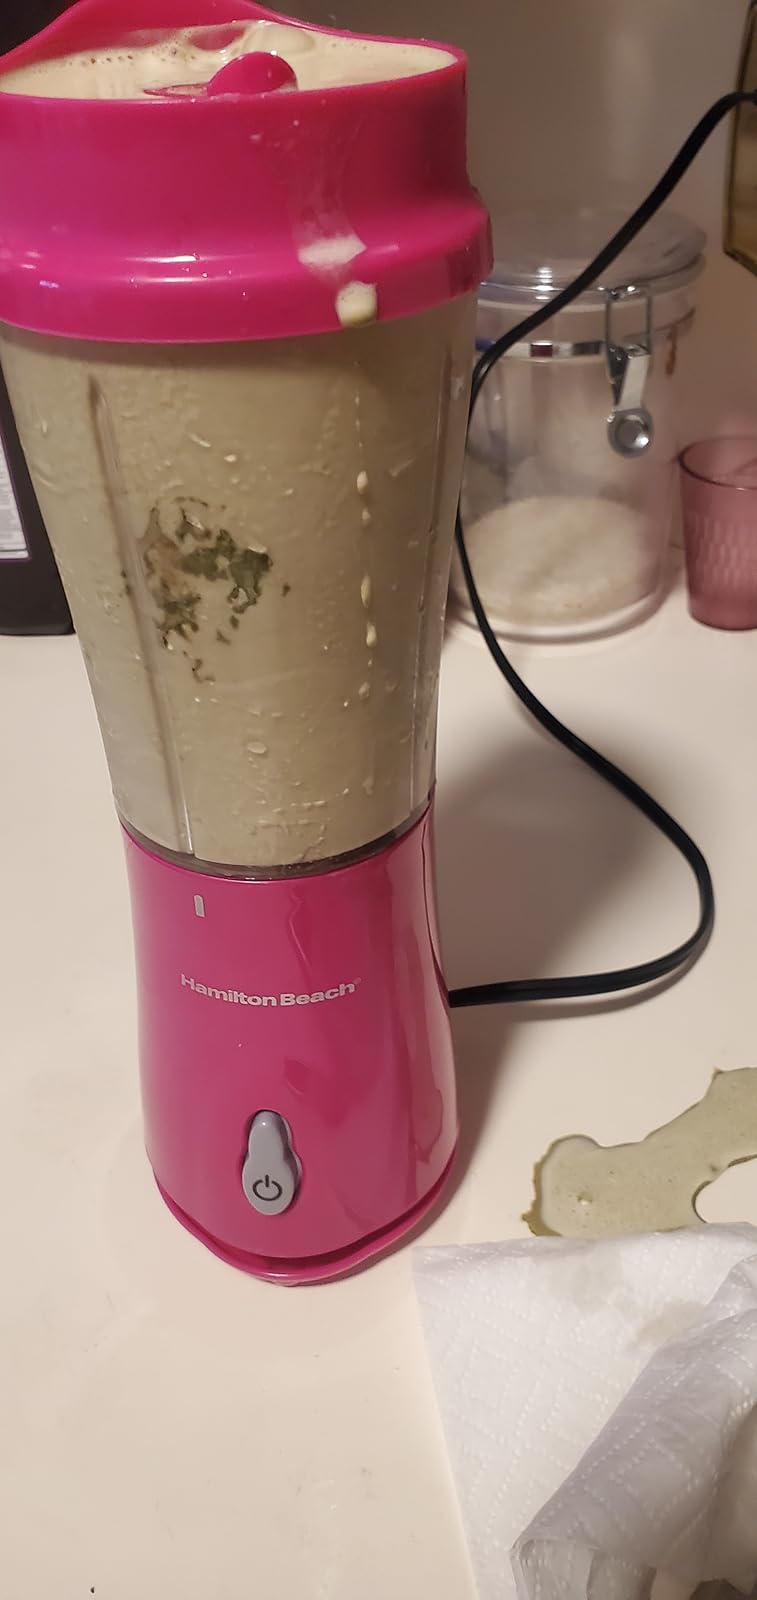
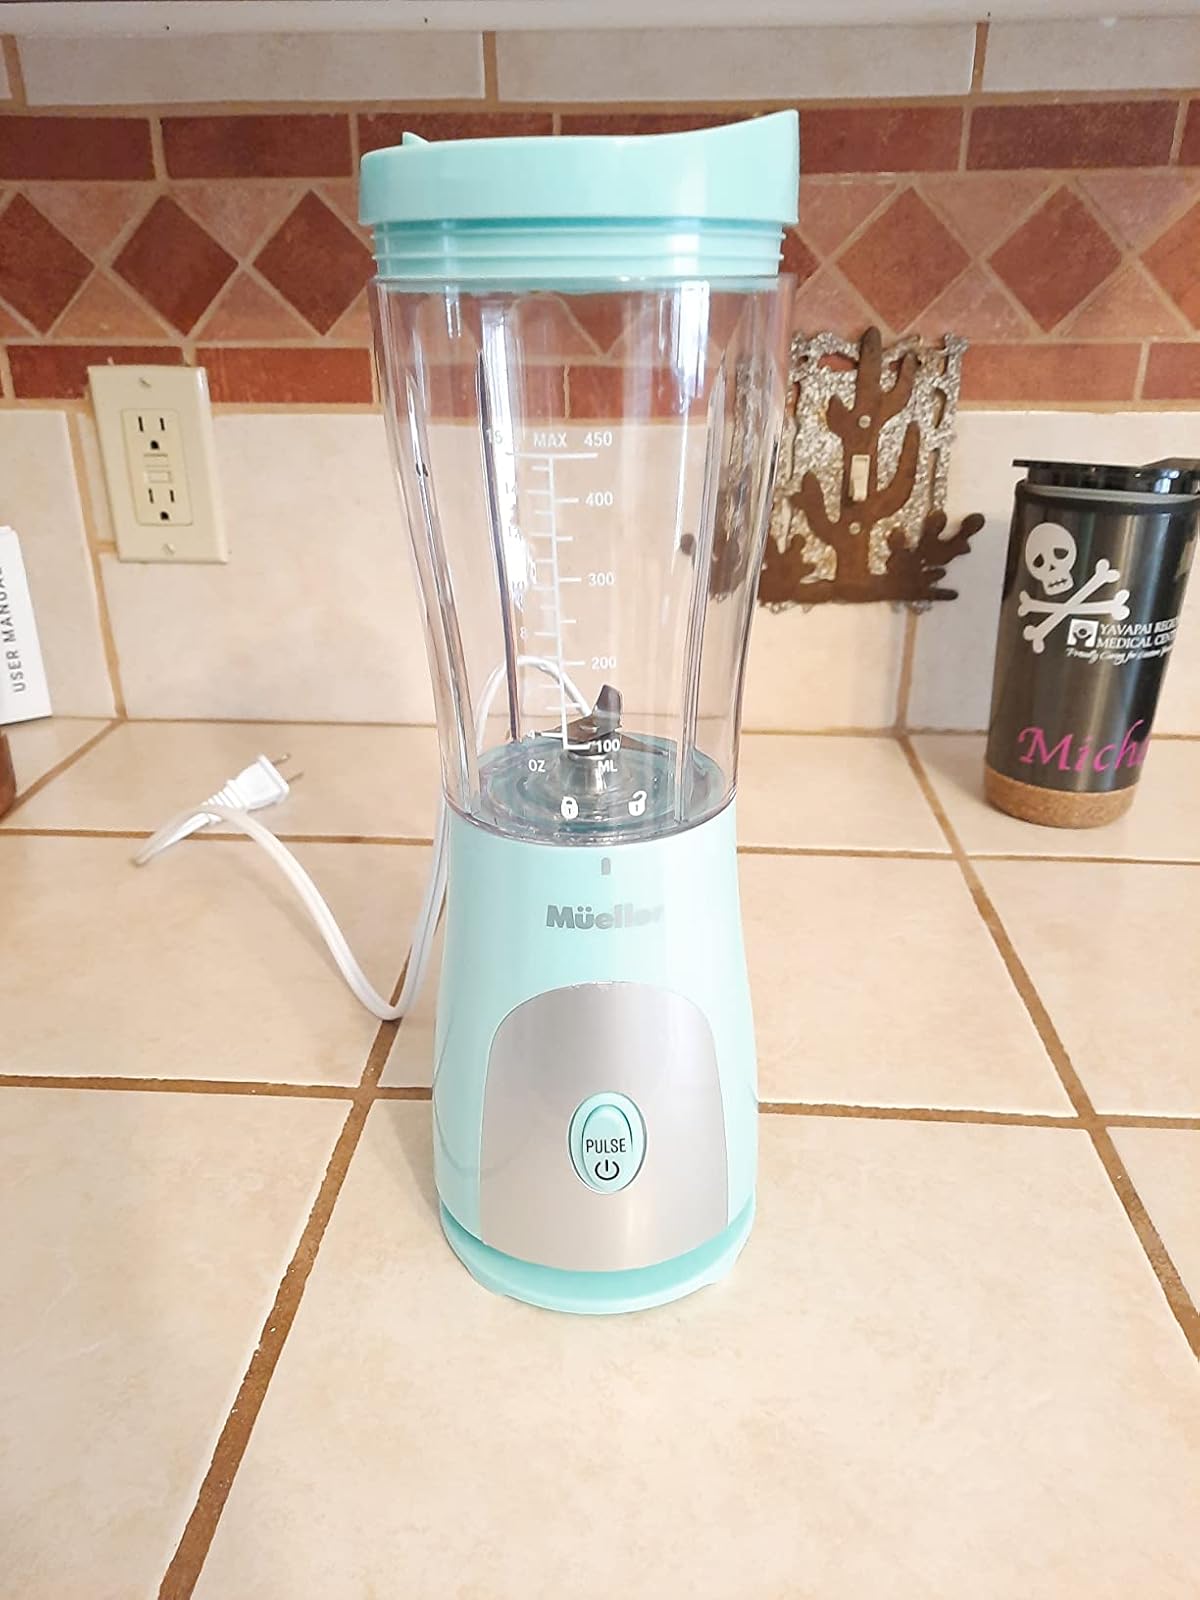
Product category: items_blender
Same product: no